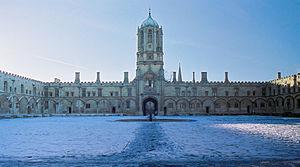
Le ""Great Quadrangle"" de Christ Church, à Oxford par une belle journée enneigée."
L’université d'Oxford, située dans la ville du même nom, à 90 km au nord-ouest de Londres, dans le comté d'Oxford ou Oxfordshire, dans l'Angleterre du Sud-Est, est l'une des plus prestigieuses universités sur le plan mondial. Elle est également la plus ancienne université britannique.
Le diocèse d'Oxford est un diocèse anglican de la Province de Cantorbéry, créé en 1541 à partir du diocèse de Lincoln. Il s'étend sur l'intégralité des comtés du Berkshire, du Buckinghamshire et de l'Oxfordshire, ainsi que sur de petites parties du Bedfordshire et du Middlesex. Son siège est la cathédrale Christ Church d'Oxford.
John Locke, né le 29 août 1632 à Wrington et mort le 28 octobre 1704 à High Laver, est un philosophe anglais. Il vit à une époque charnière qui voit la fin des guerres de religion, les débuts du rationalisme et une forte opposition à l'absolutisme en Angleterre. Proche du comte de Shaftesbury, Locke est partie prenante à ces débats et aux théories alors naissantes du contrat social, de la loi et du droit naturel, ainsi que de l'état de nature. Il s'intéresse aussi aux prémices de ce qui sera appelé à compter du XIXᵉ siècle le libéralisme.
Le Royaume-Uni, en forme longue le Royaume-Uni de Grande-Bretagne et d'Irlande du Nord, est un pays d'Europe de l'Ouest, ou selon certaines définitions, d'Europe du Nord, dont le territoire comprend l'île de Grande-Bretagne et la partie nord de l'île d'Irlande, ainsi que de nombreuses petites îles autour de l'archipel. Le territoire du Royaume-Uni partage une frontière terrestre avec la république d'Irlande, et est entouré par l'océan Atlantique au nord, la mer du Nord à l'est, la Manche au sud, la mer Celtique au sud-sud-ouest, la mer d'Irlande au sud-ouest et les mers intérieures de la côte ouest de l'Écosse au nord-ouest. Le Royaume-Uni couvre une superficie de 246 690 km², faisant de lui le 80ᵉ plus grand pays du monde, et le 11ᵉ d'Europe. Il est le 22ᵉ pays plus peuplé du monde, avec une population estimée à 65,1 millions d'habitants. Le Royaume-Uni est une monarchie constitutionnelle ; il possède un système parlementaire de gouvernance. Sa capitale est Londres, une ville mondiale et la seconde place financière au monde.